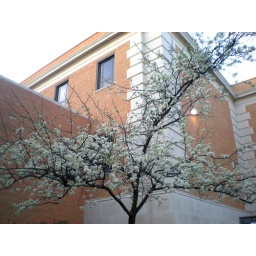
White flowered tree beside the English building (in its whole).